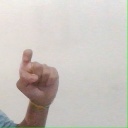
अक्षर: इ